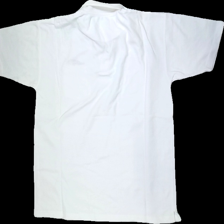
View: back
Type: T-shirt
Category: Men
Brand: Not in the list
Brand text on label: basic you
Colors: White
Material: 65% Cotton 35% Polyester
Pattern: Embroidered
Cut: Regular
Size: XL
Stains: Major
Price range: 50-100
Recommended usage: Reuse
Description: White t-shirt with collar and emroidered logo